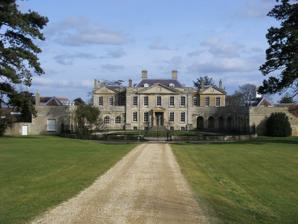
Building: Woodperry House
Country: United Kingdom
Year built: 1728
Woodperry House Woodperry House is a Grade I listed building in Stanton St John , South Oxfordshire , England . Woodperry was built from 1728 (297 years ago) ( 1728 ) for John Morse, a London goldsmith and partner in Child & Co. Morse owned a house in Woodstock at the entrance to Blenheim Palace that influenced the design, with the final Palladian style attributed to the Oxford architect William Townesend . Townsend also was the master mason on the Clarendon Building designed by Nicholas Hawksmoor , with the front of Woodperry similar to Clarendon. Thomas Fawsett was the principal joiner, and Charles Scriven the glazier. The final house cost £12,000. Morse never lived in Woodperry, and after buying the larger Wooburn House in Buckinghamshire from the estate of the late Duke of Wharton , never finished Woodperry. He had left the property in his will to his niece, and in the meantime allowed his gardener William Pepall and his family to live in the house. But after falling out with his niece, Morse changed his will. After his death in 1739 the property remained in trust to Child & Co., which finished the property to include an oil on canvas painting of Westminster Abbey set in an elaborate over mantel, and an elaborate chimney piece with a fireplace by 1748. Child & Co. sold off the property in 1789. By 1801, the property was owned by the mayor of Oxford, former carpenter James Pears . The president of Trinity College, Oxford , John Wilson (1850–66) retired to the property after his resignation. The house was enlarged in 1879–80 when the porch and two pedimented wings were added, designed by Frederick Codd , an assistant in Sir Thomas Jackson 's office. It was around this time that the house was bought by the Thomson family, who had made their fortune in banking services in Oxford. After being owned by Farzaneh and Kaveh Moussavi, an Iranian human rights lawyer, it was sold in 2006 for £20m to financier Scot Young , who then sold it in 2009 as part of his £400m divorce. Young sold it on to the Belgian financier Pierre Lagrange , one of the founders of GLG Partners . Legrange has since downsized to a smaller property. As of 2021, it is owned by Rory Fleming . The house is Grade I listed on the National Heritage List for England . Woodperry The name Woodperry is derived from the Old English wudu-pyrige, 'the pear-tree near the wood'. There was formerly a Woodperry village that disappeared after 1540, with excavations in the 1950s. References